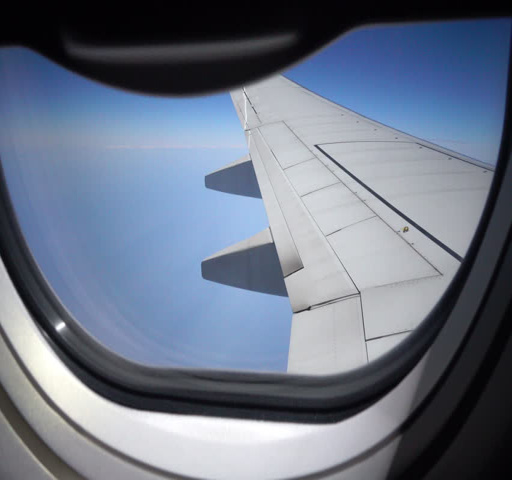
looking through an airplane window to outside blue sky , film format